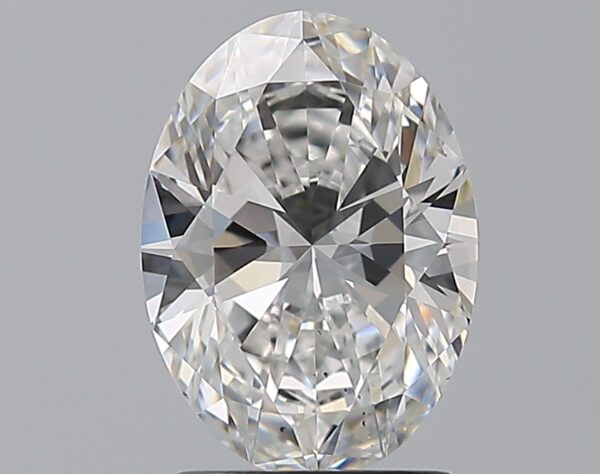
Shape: oval
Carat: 2.01
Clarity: VS2
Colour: E
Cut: EX
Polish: EX
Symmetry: EX
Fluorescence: M
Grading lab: GIA
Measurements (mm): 9.99 x 7.16 x 4.43